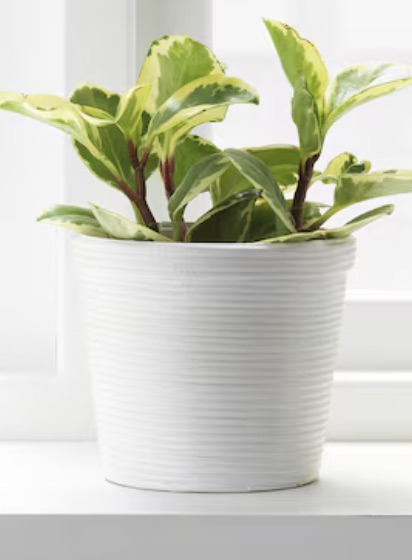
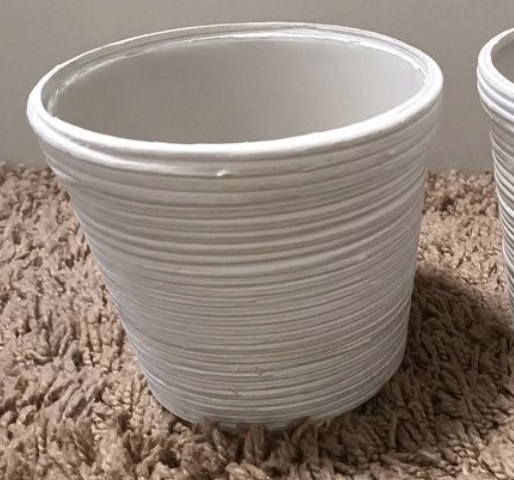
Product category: misc
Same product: yes